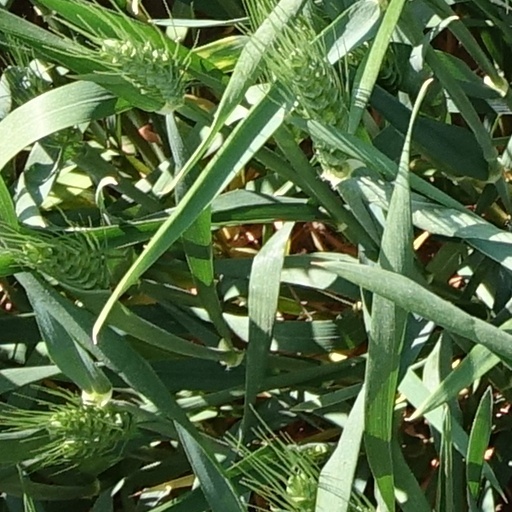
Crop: wheat